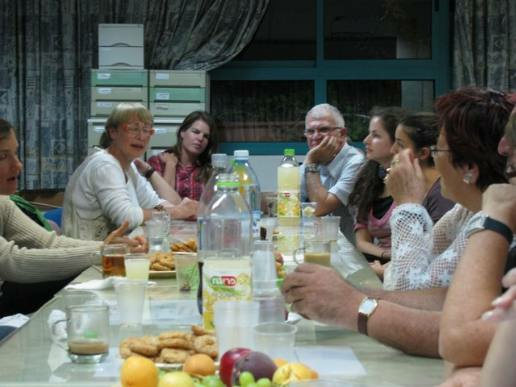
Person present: Yes